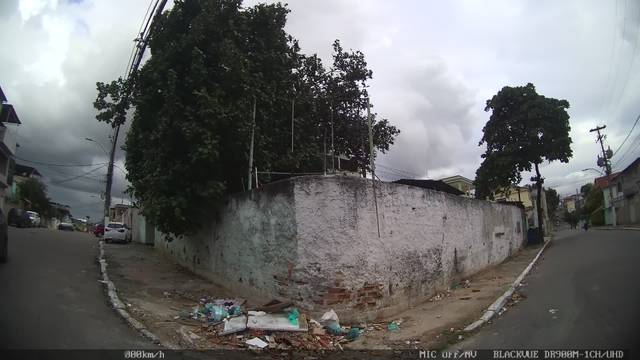
Region: Brazil
Coordinates: -22.784, -43.301